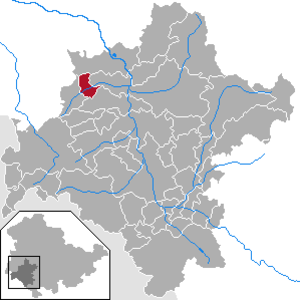
Rosa est une municipalité allemande du land de Thuringe, dans l'arrondissement de Schmalkalden-Meiningen, au centre de l'Allemagne. En 2015, sa population est de 704 habitants.